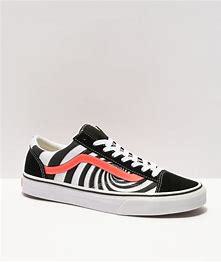
Brand: Vans
Model: Style 36 Skate